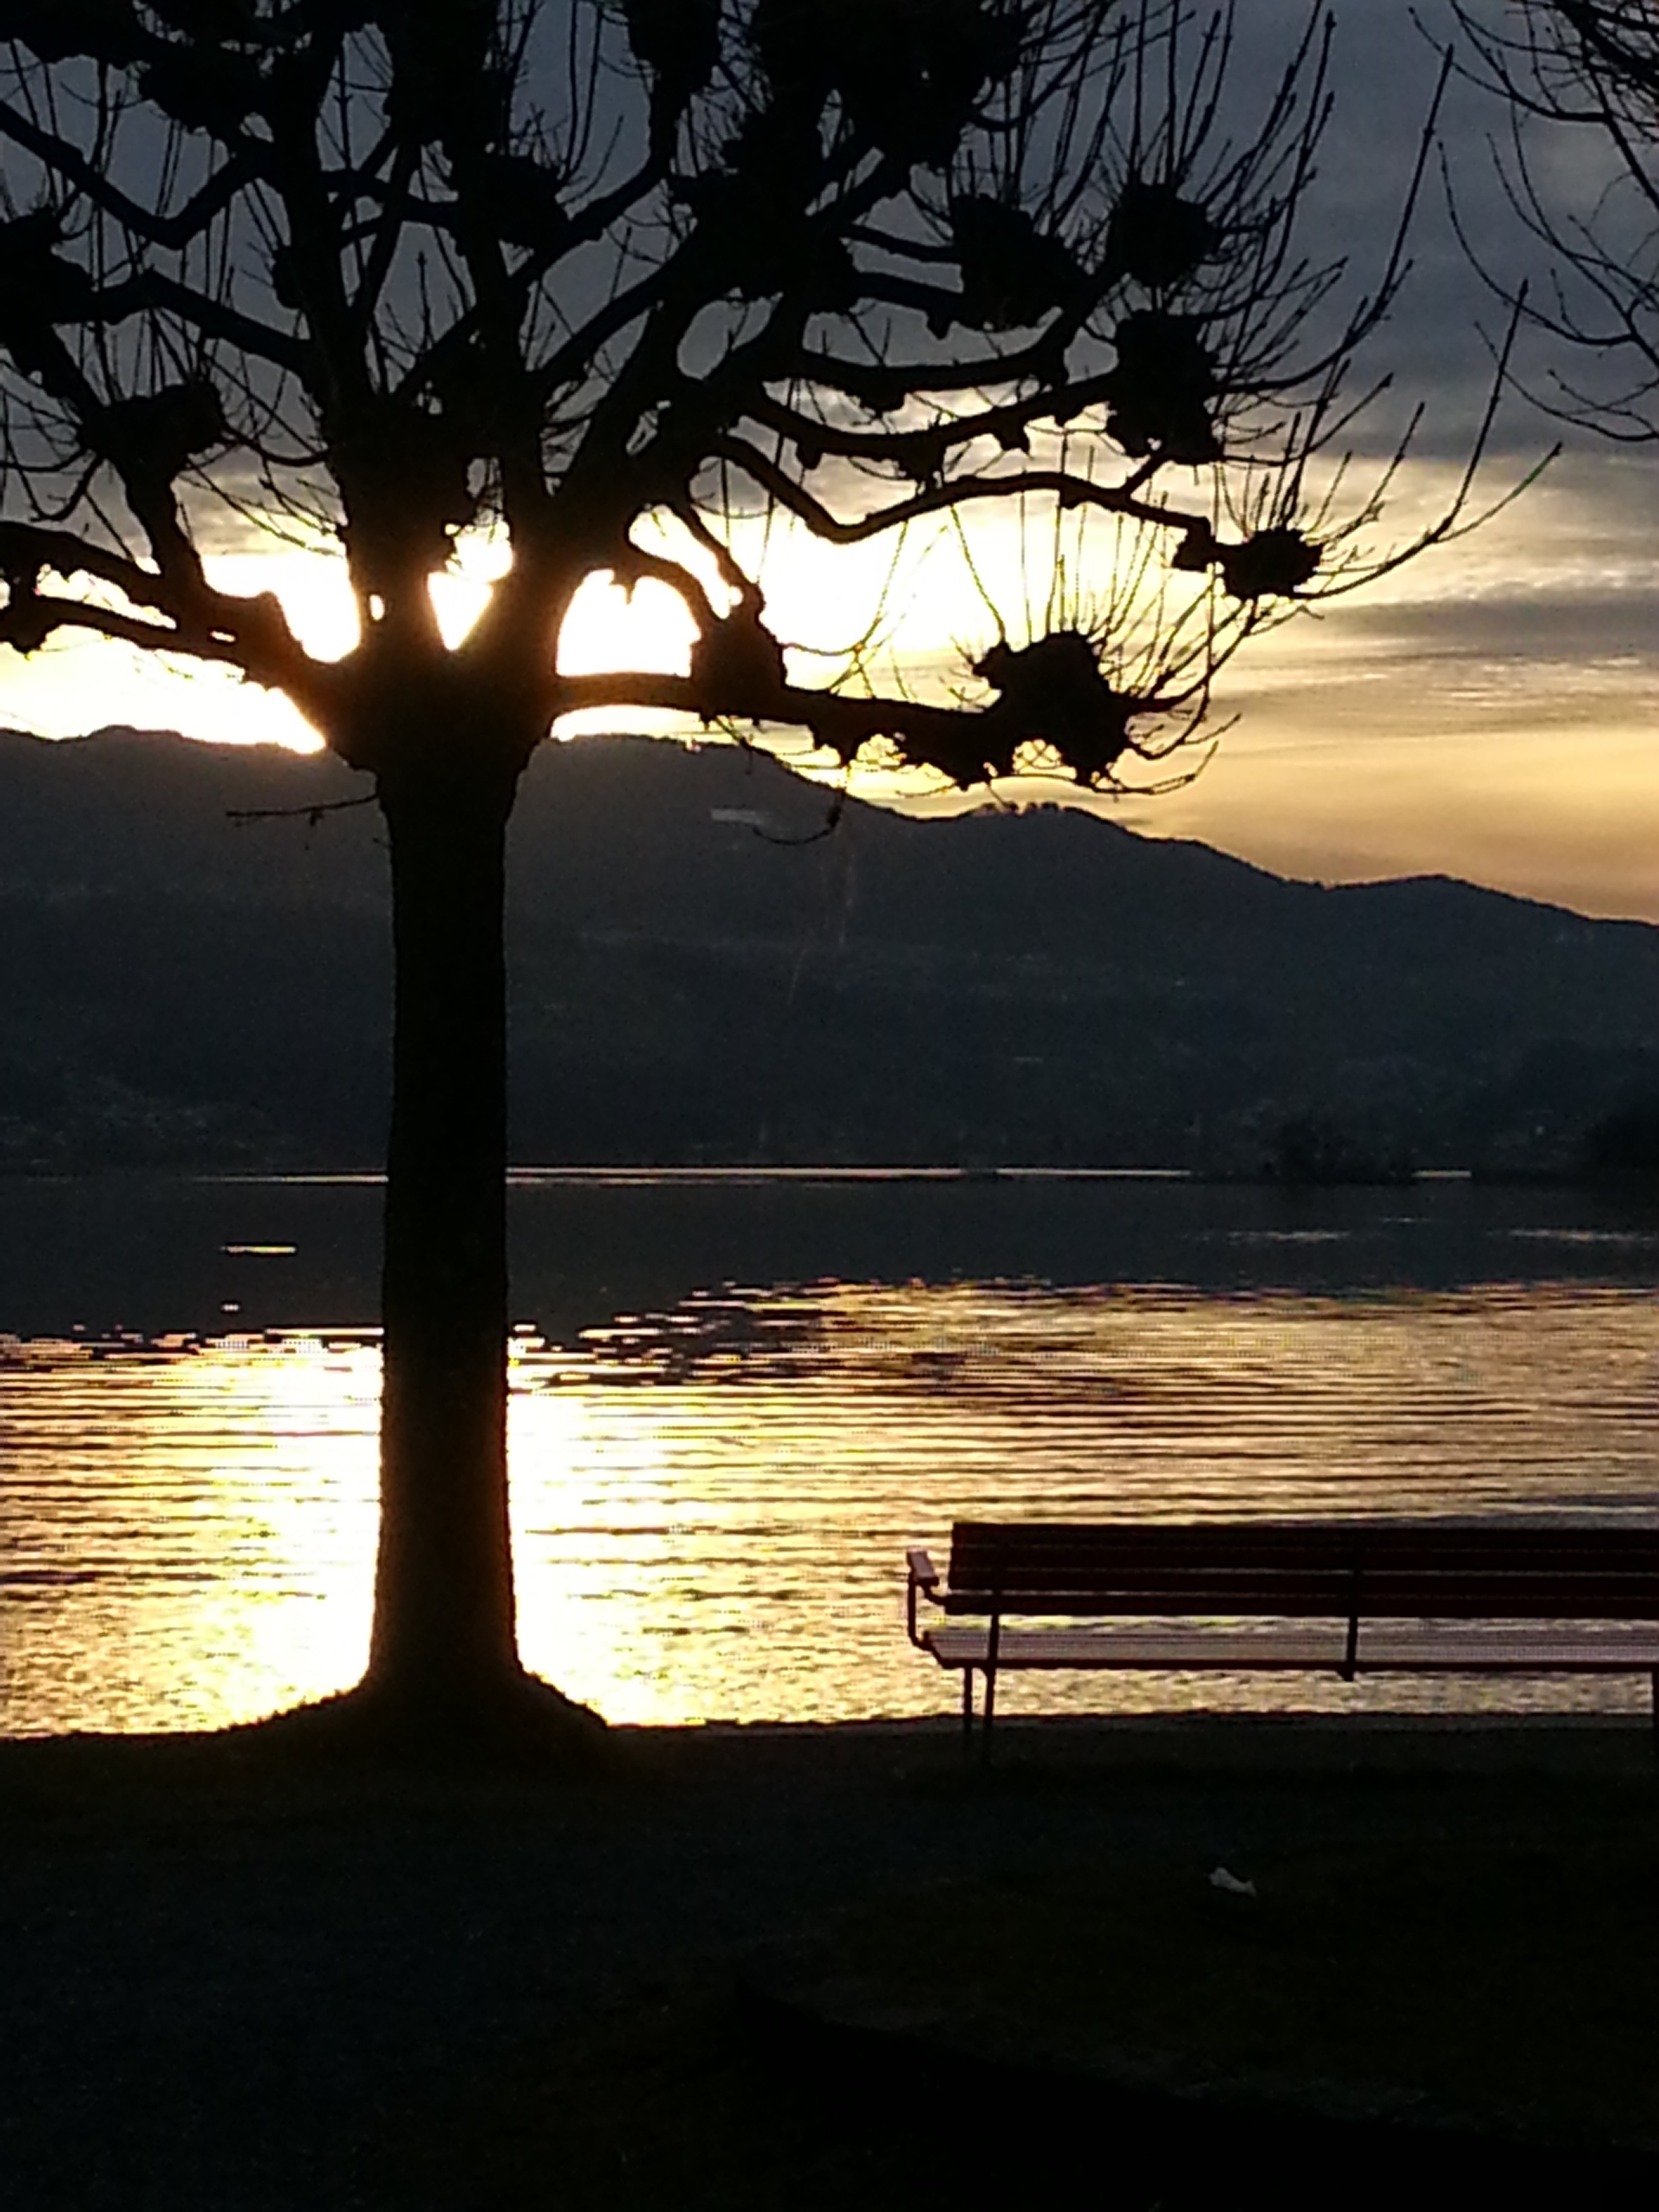
sea, tree, water, light, sun, sunrise, sunset, sunlight, morning, lake, dawn, river, dusk, evening, reflection, park, darkness, bank, mountains, riverside, abendstimmung, woody plant